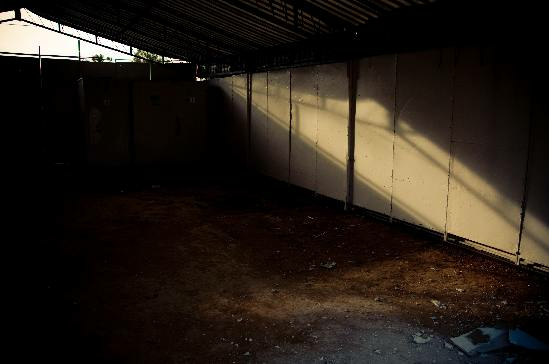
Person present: No